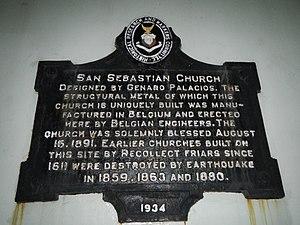
La basilique Saint-Sébastien, est un édifice religieux catholique sis dans le district de Quiapo de Manille, aux Philippines. Une église de bois de 1621, plusieurs fois détruite et reconstruite, est remplacée à la fin du XIXᵉ siècle par un nouvel édifice de style néo-gothique qui a la particularité architecturale d’être en acier, exemplaire unique en Asie. Achevée en 1891 et élevée au rang de basilique mineure en 1890 par Léon XIII, elle est église paroissiale tout en étant sanctuaire marial dédié à Notre-Dame du Mont-Carmel.